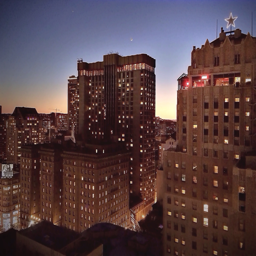
star seen in the cityscape .